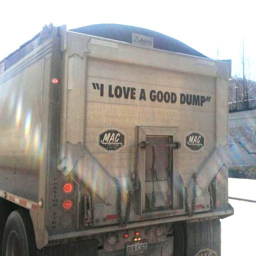
what do you and this dump truck have in common ?